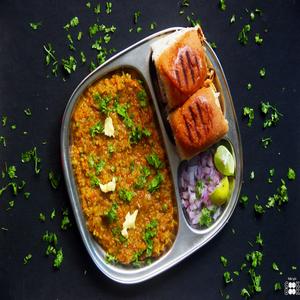
Dish: pavbhaji